Sufi dynasty

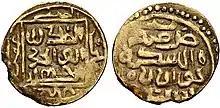
Coin of Sufid ruler Husayn, struck at the Khwarezm mint, dated 1365/6

The Sufid dynasty was a Turco-Mongol dynasty that ruled in Khwarazm within the realm of the Golden Horde in the Amu Darya river delta. Although the dynasty's independence was short-lived (c. 1361 – 1379), its later members continued to rule Khwarezm intermittently as governors of the Timurid Empire until the takeover of Khwarezm by the Shaybanid Uzbeks in 1505. Unlike earlier dynasties that ruled from Khwarezm, the Sufids never used the title Khwarazmshah.